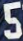
Number: 5